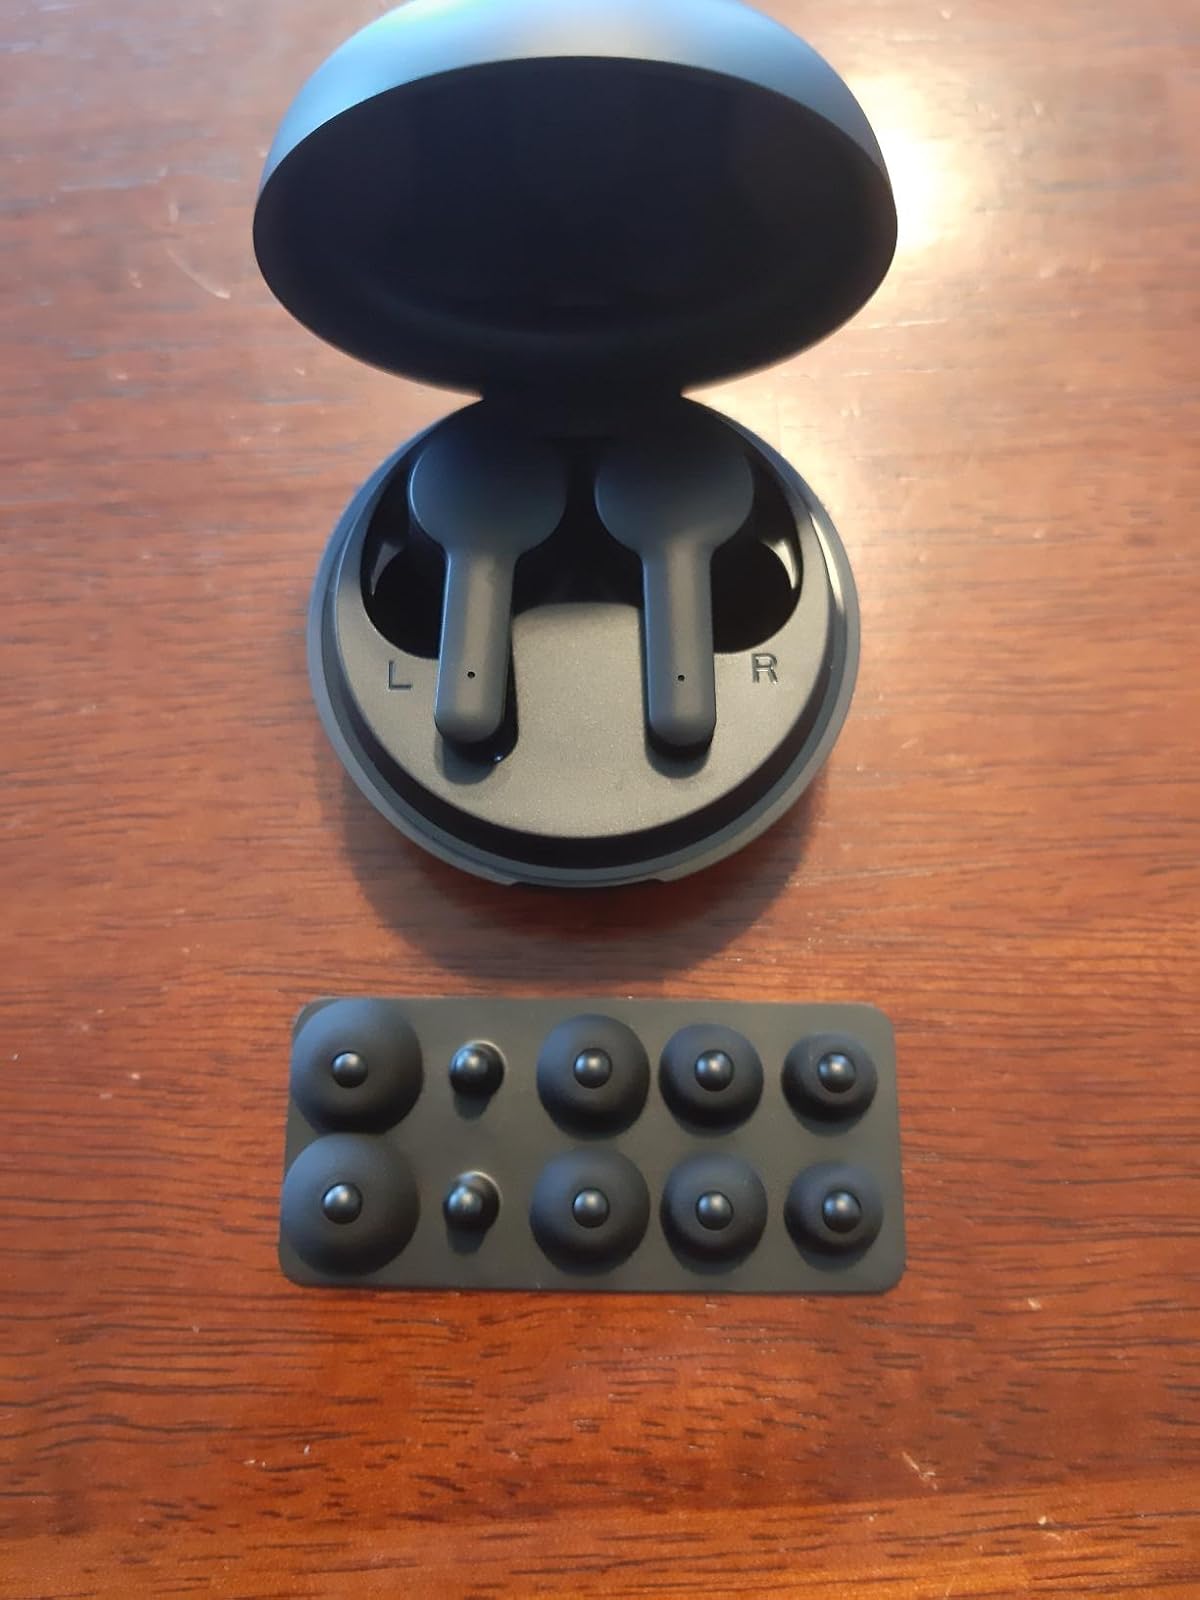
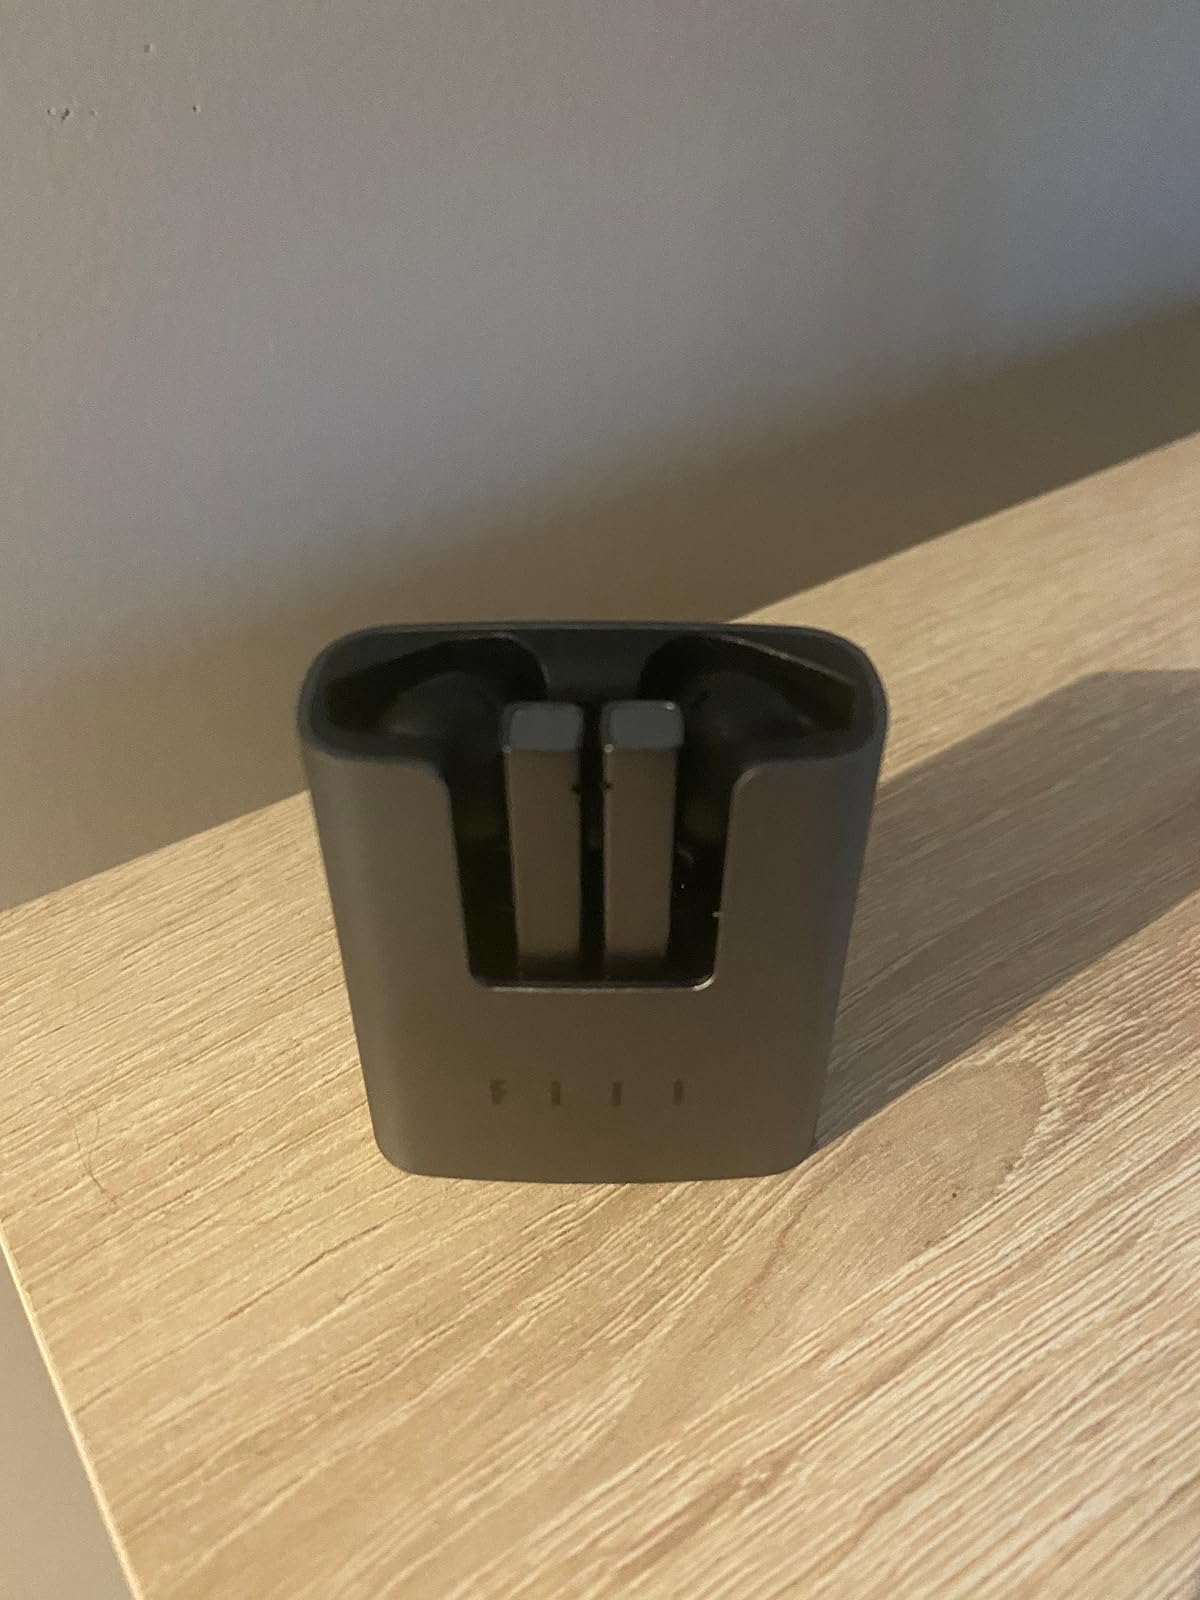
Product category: earbuds
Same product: no